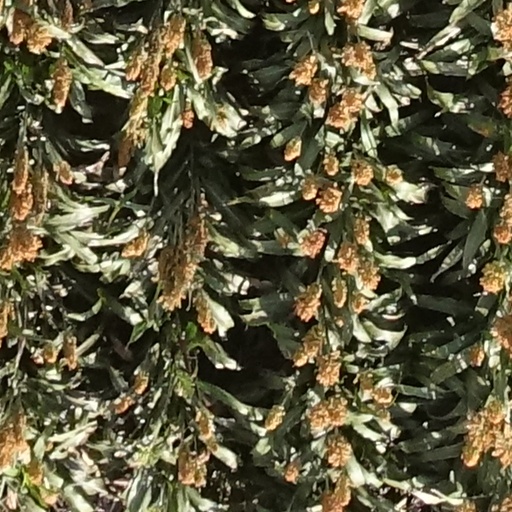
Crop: sorghum